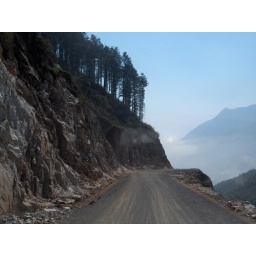
On the way to Tavan H'mong village. Mountain road above the cloud